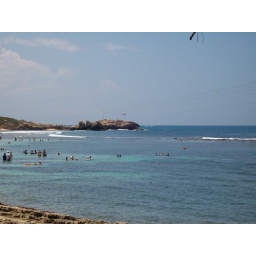
People swimming in the incredibly warm water